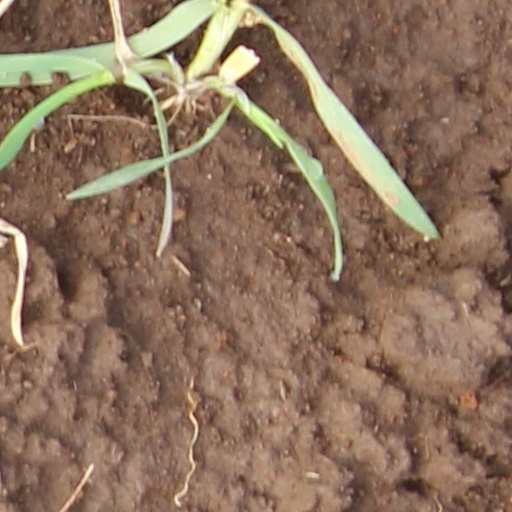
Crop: wheat